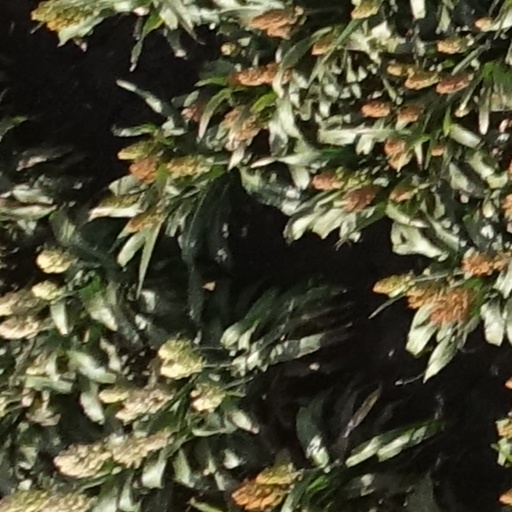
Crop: sorghum